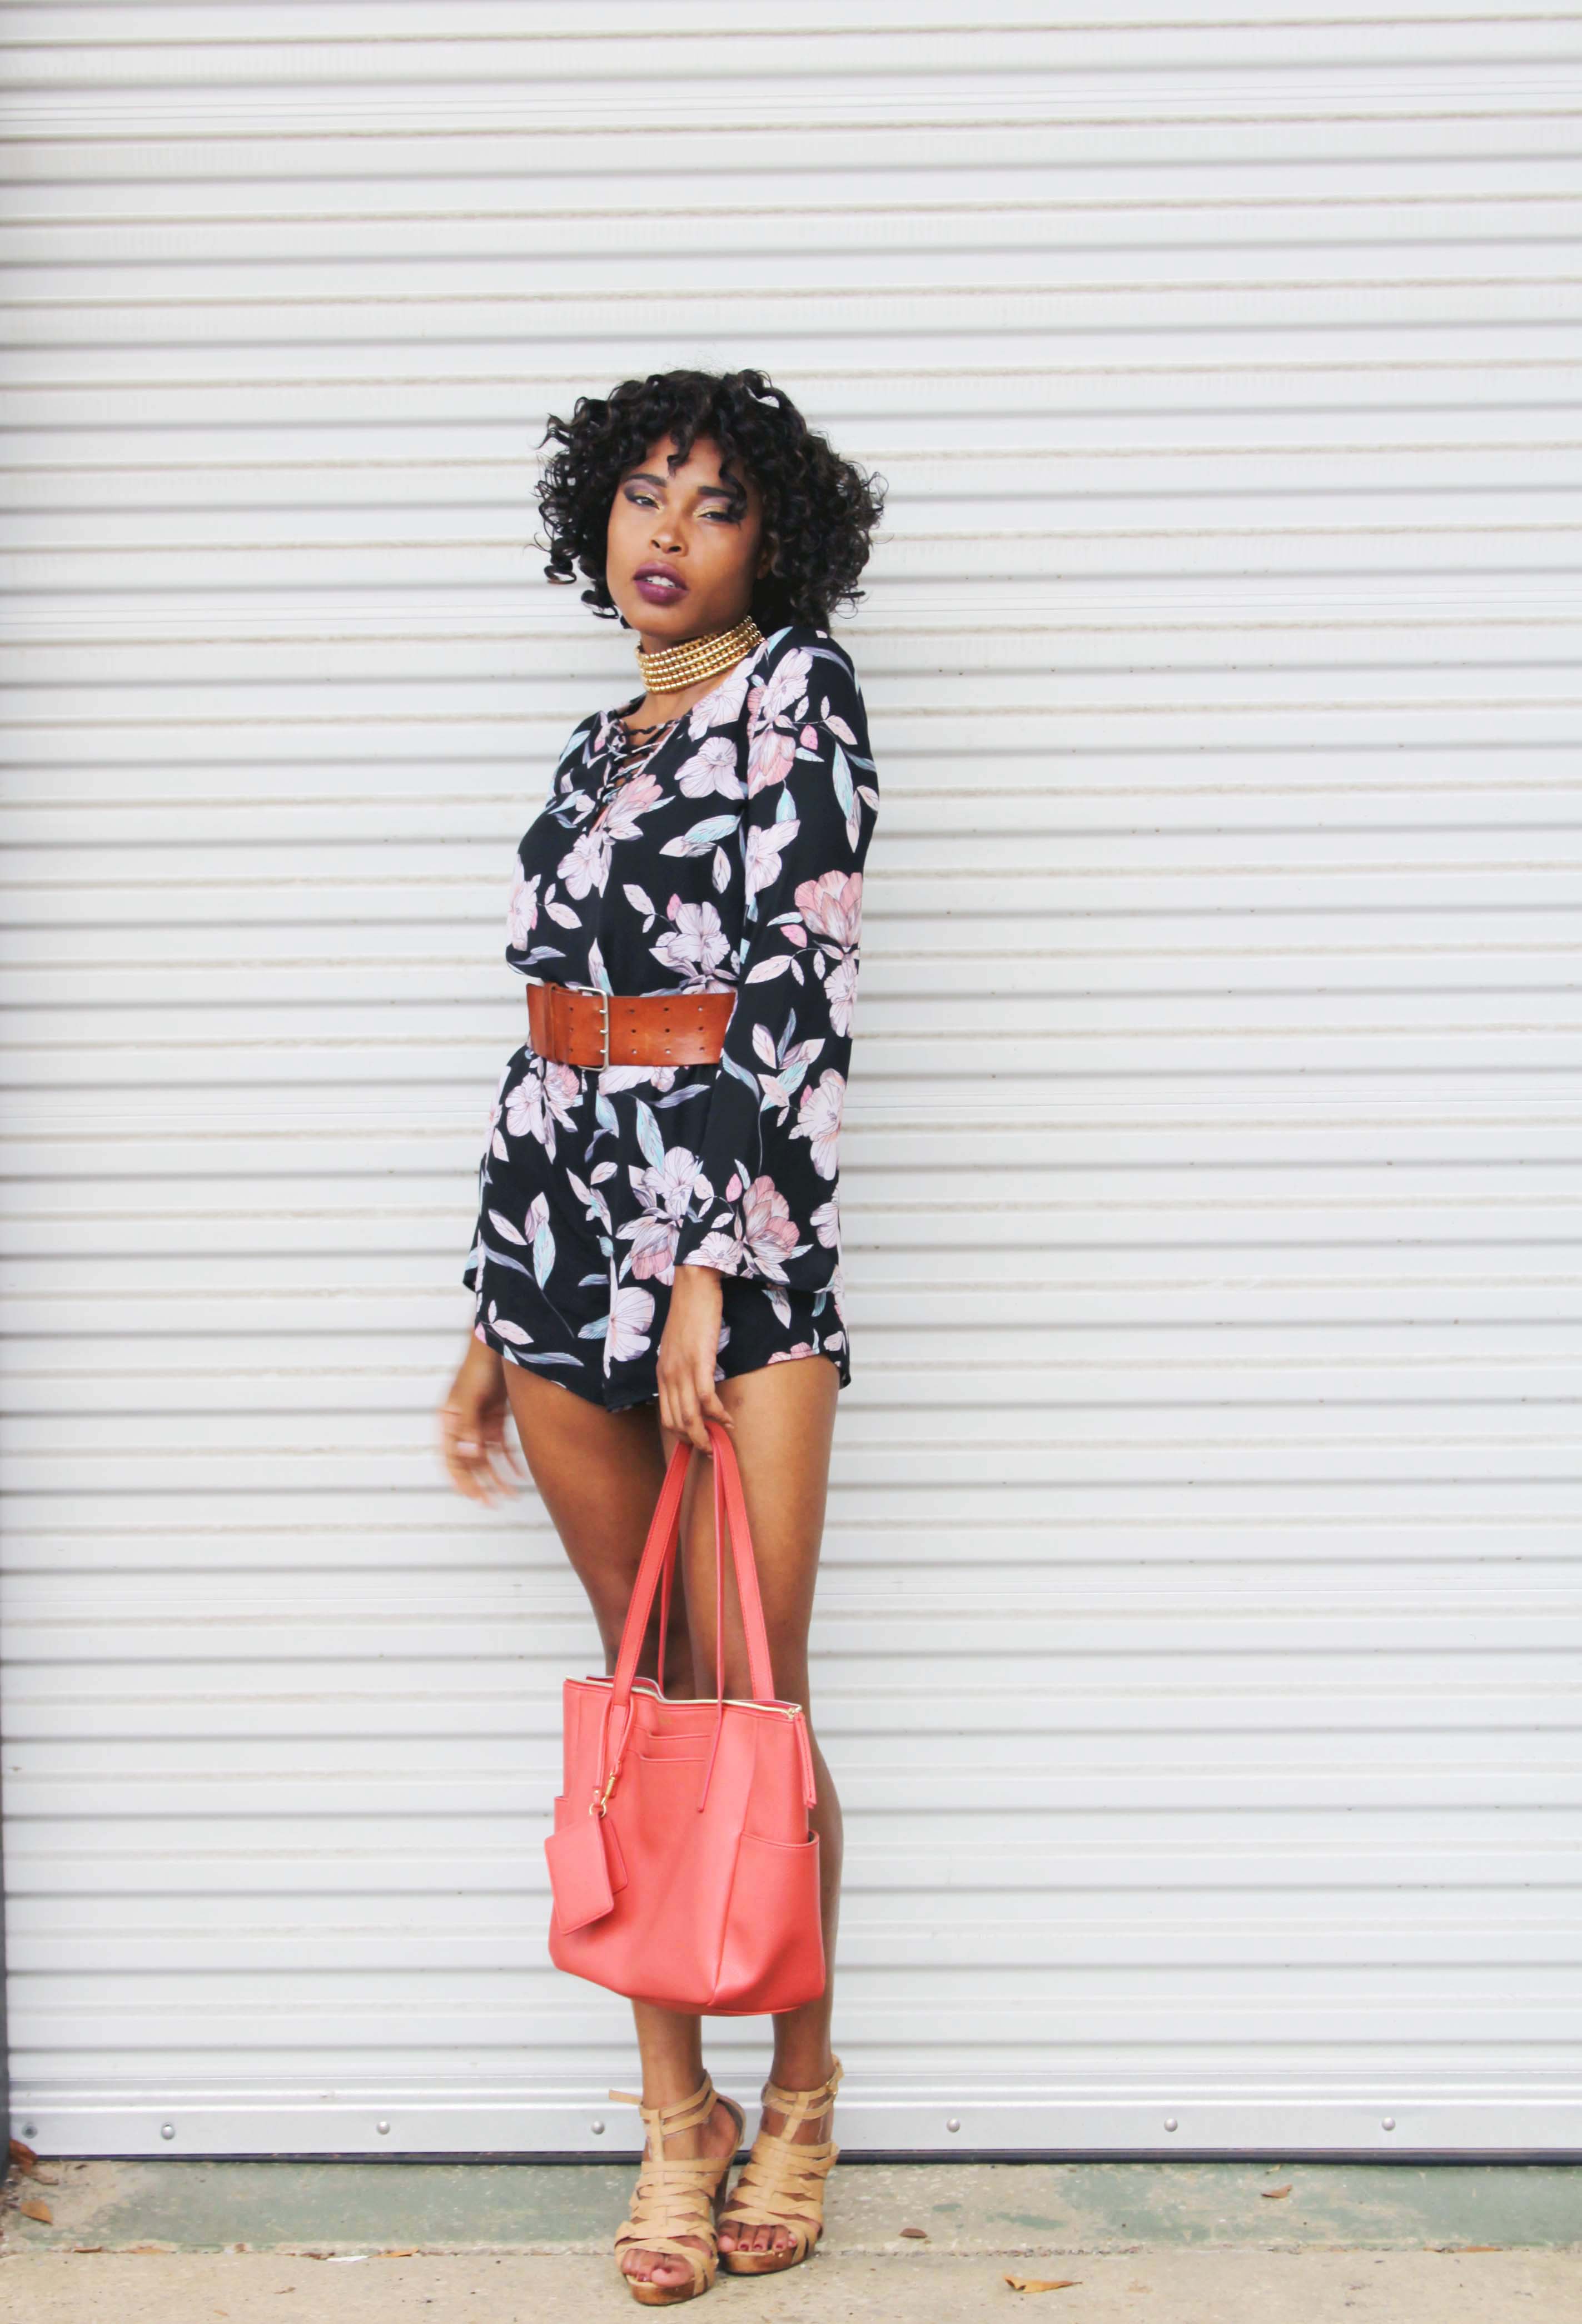
footwear, shoe, neck, sleeve, street fashion, waist, knee, collar, thigh, eyewear, fashion design, blazer, day dress, fashion model, human leg, electric blue, sandal, pattern, formal wear, magenta, event, boot, fashion accessory, cocktail dress, bag, haute couture, t shirt, plaid, peach, top, denim, high heels, visual arts, fur, fashion show, ankle, photo shoot